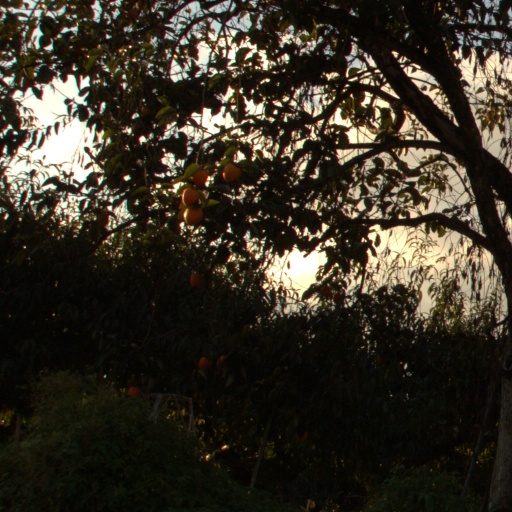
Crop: grape